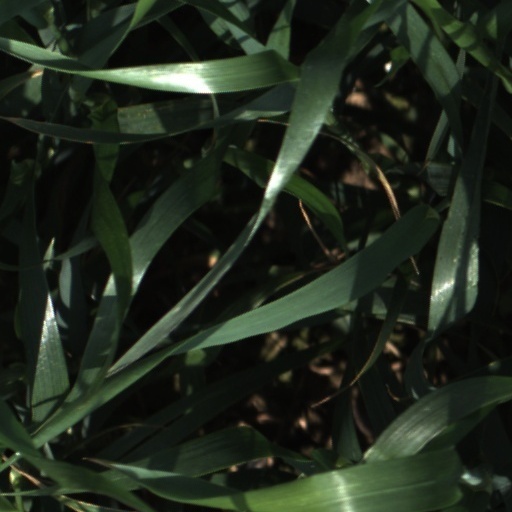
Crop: wheat